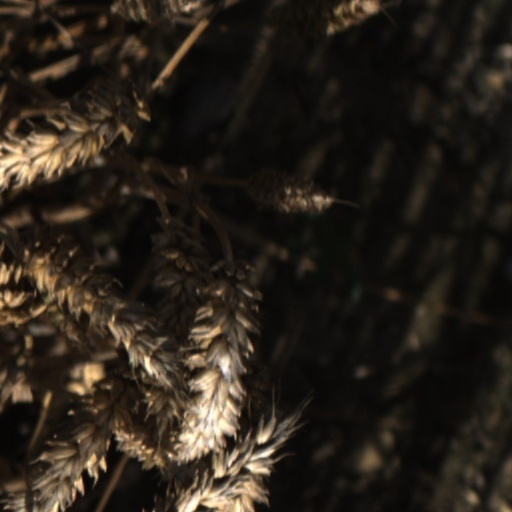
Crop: wheat